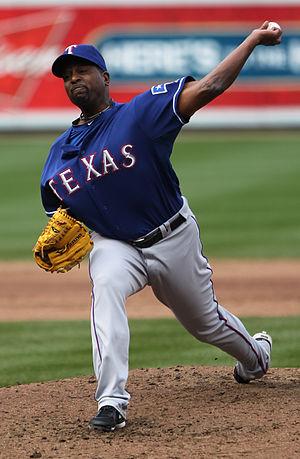
Darren Christopher Oliver est un lanceur gaucher de Ligues majeures de baseball qui évolue en Ligues majeures de 1993 à 2013.